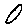
Label: 0